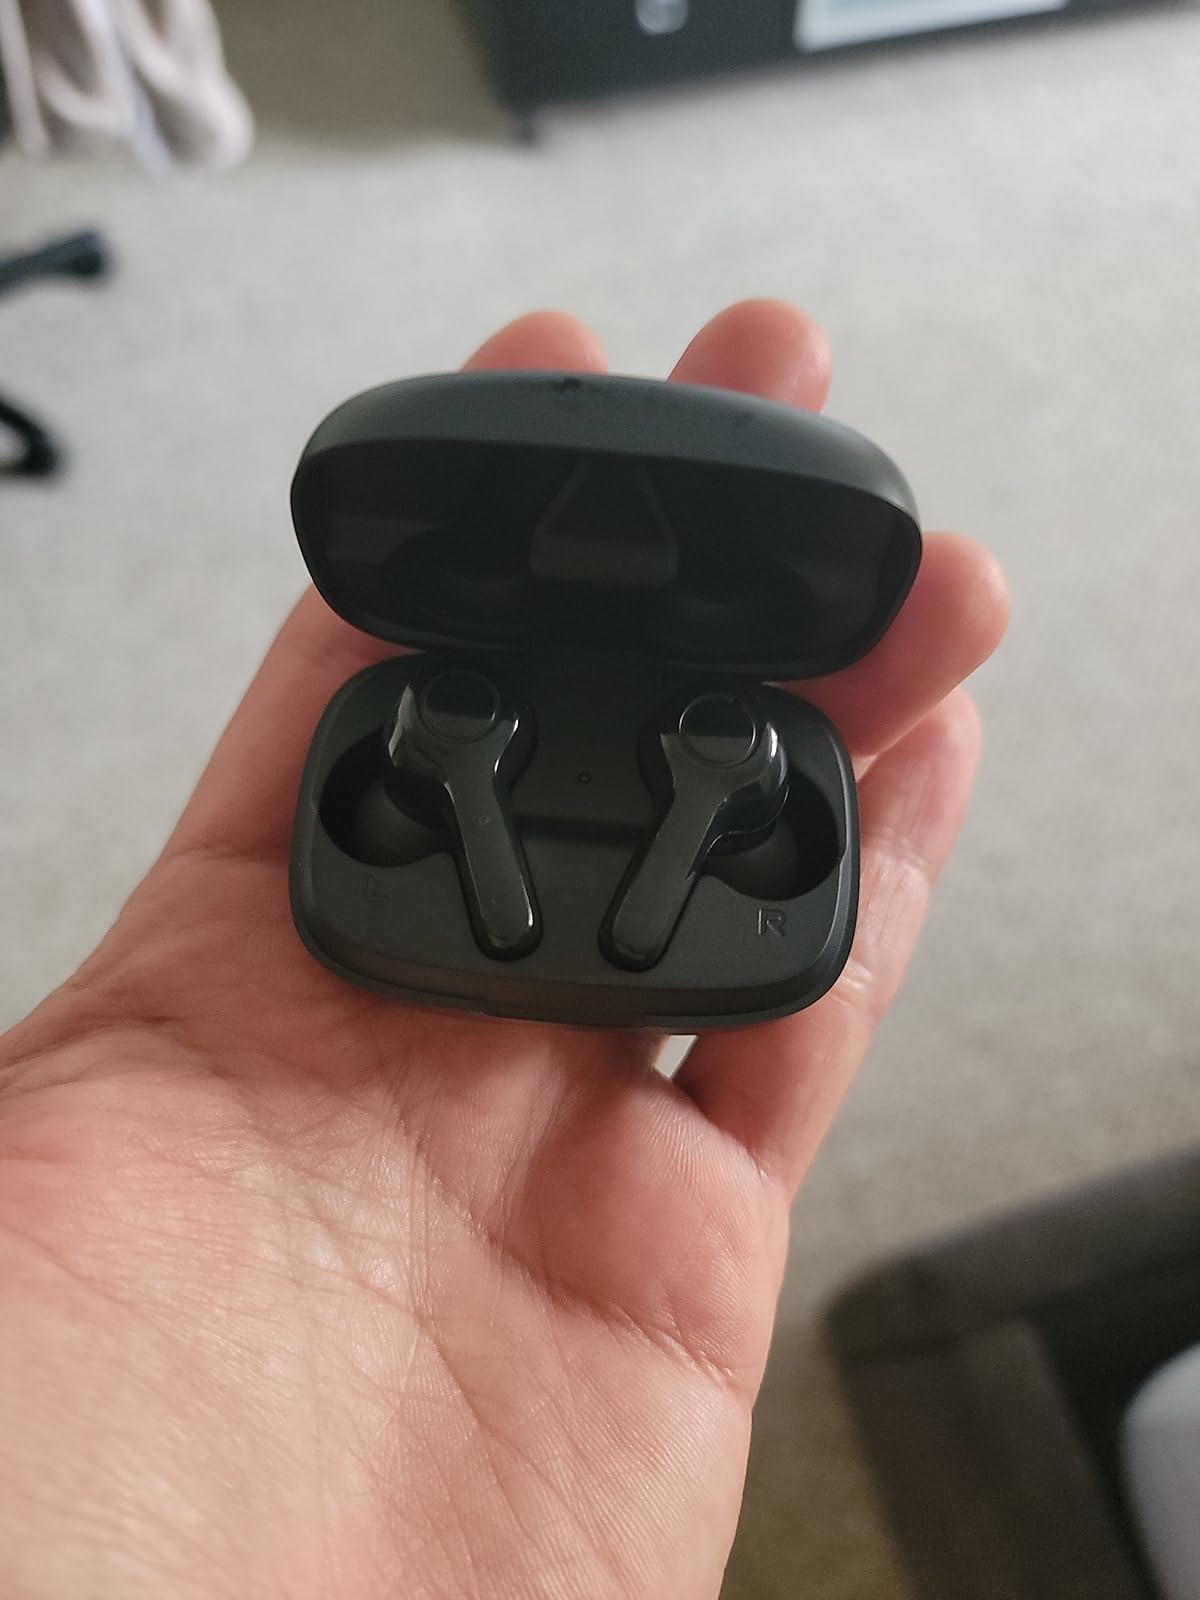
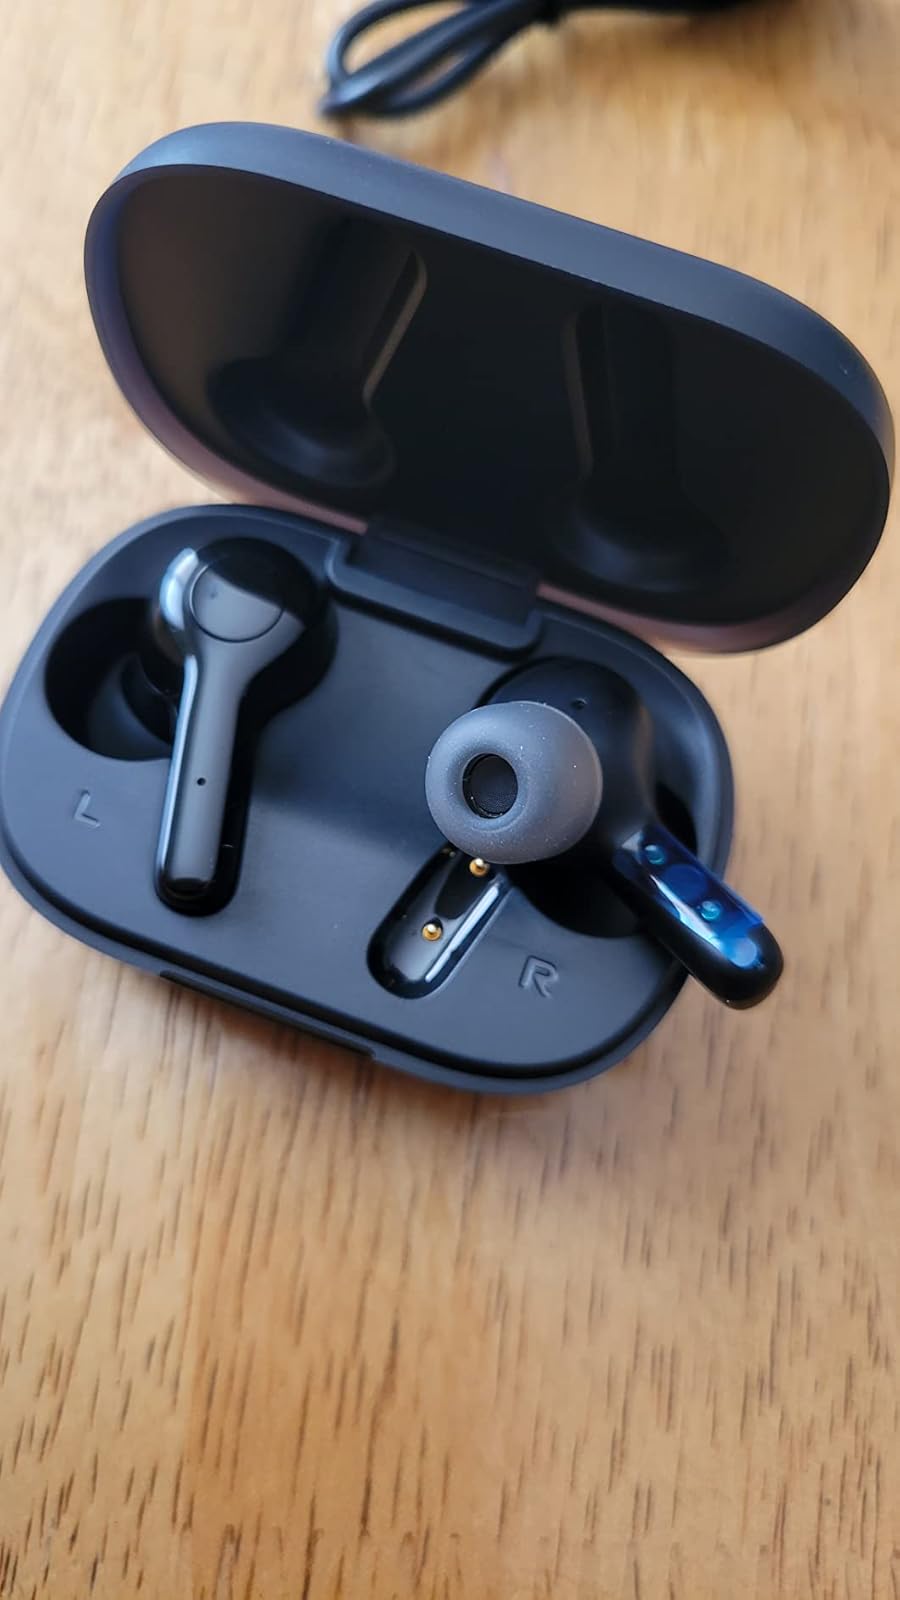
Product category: earbuds
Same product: no